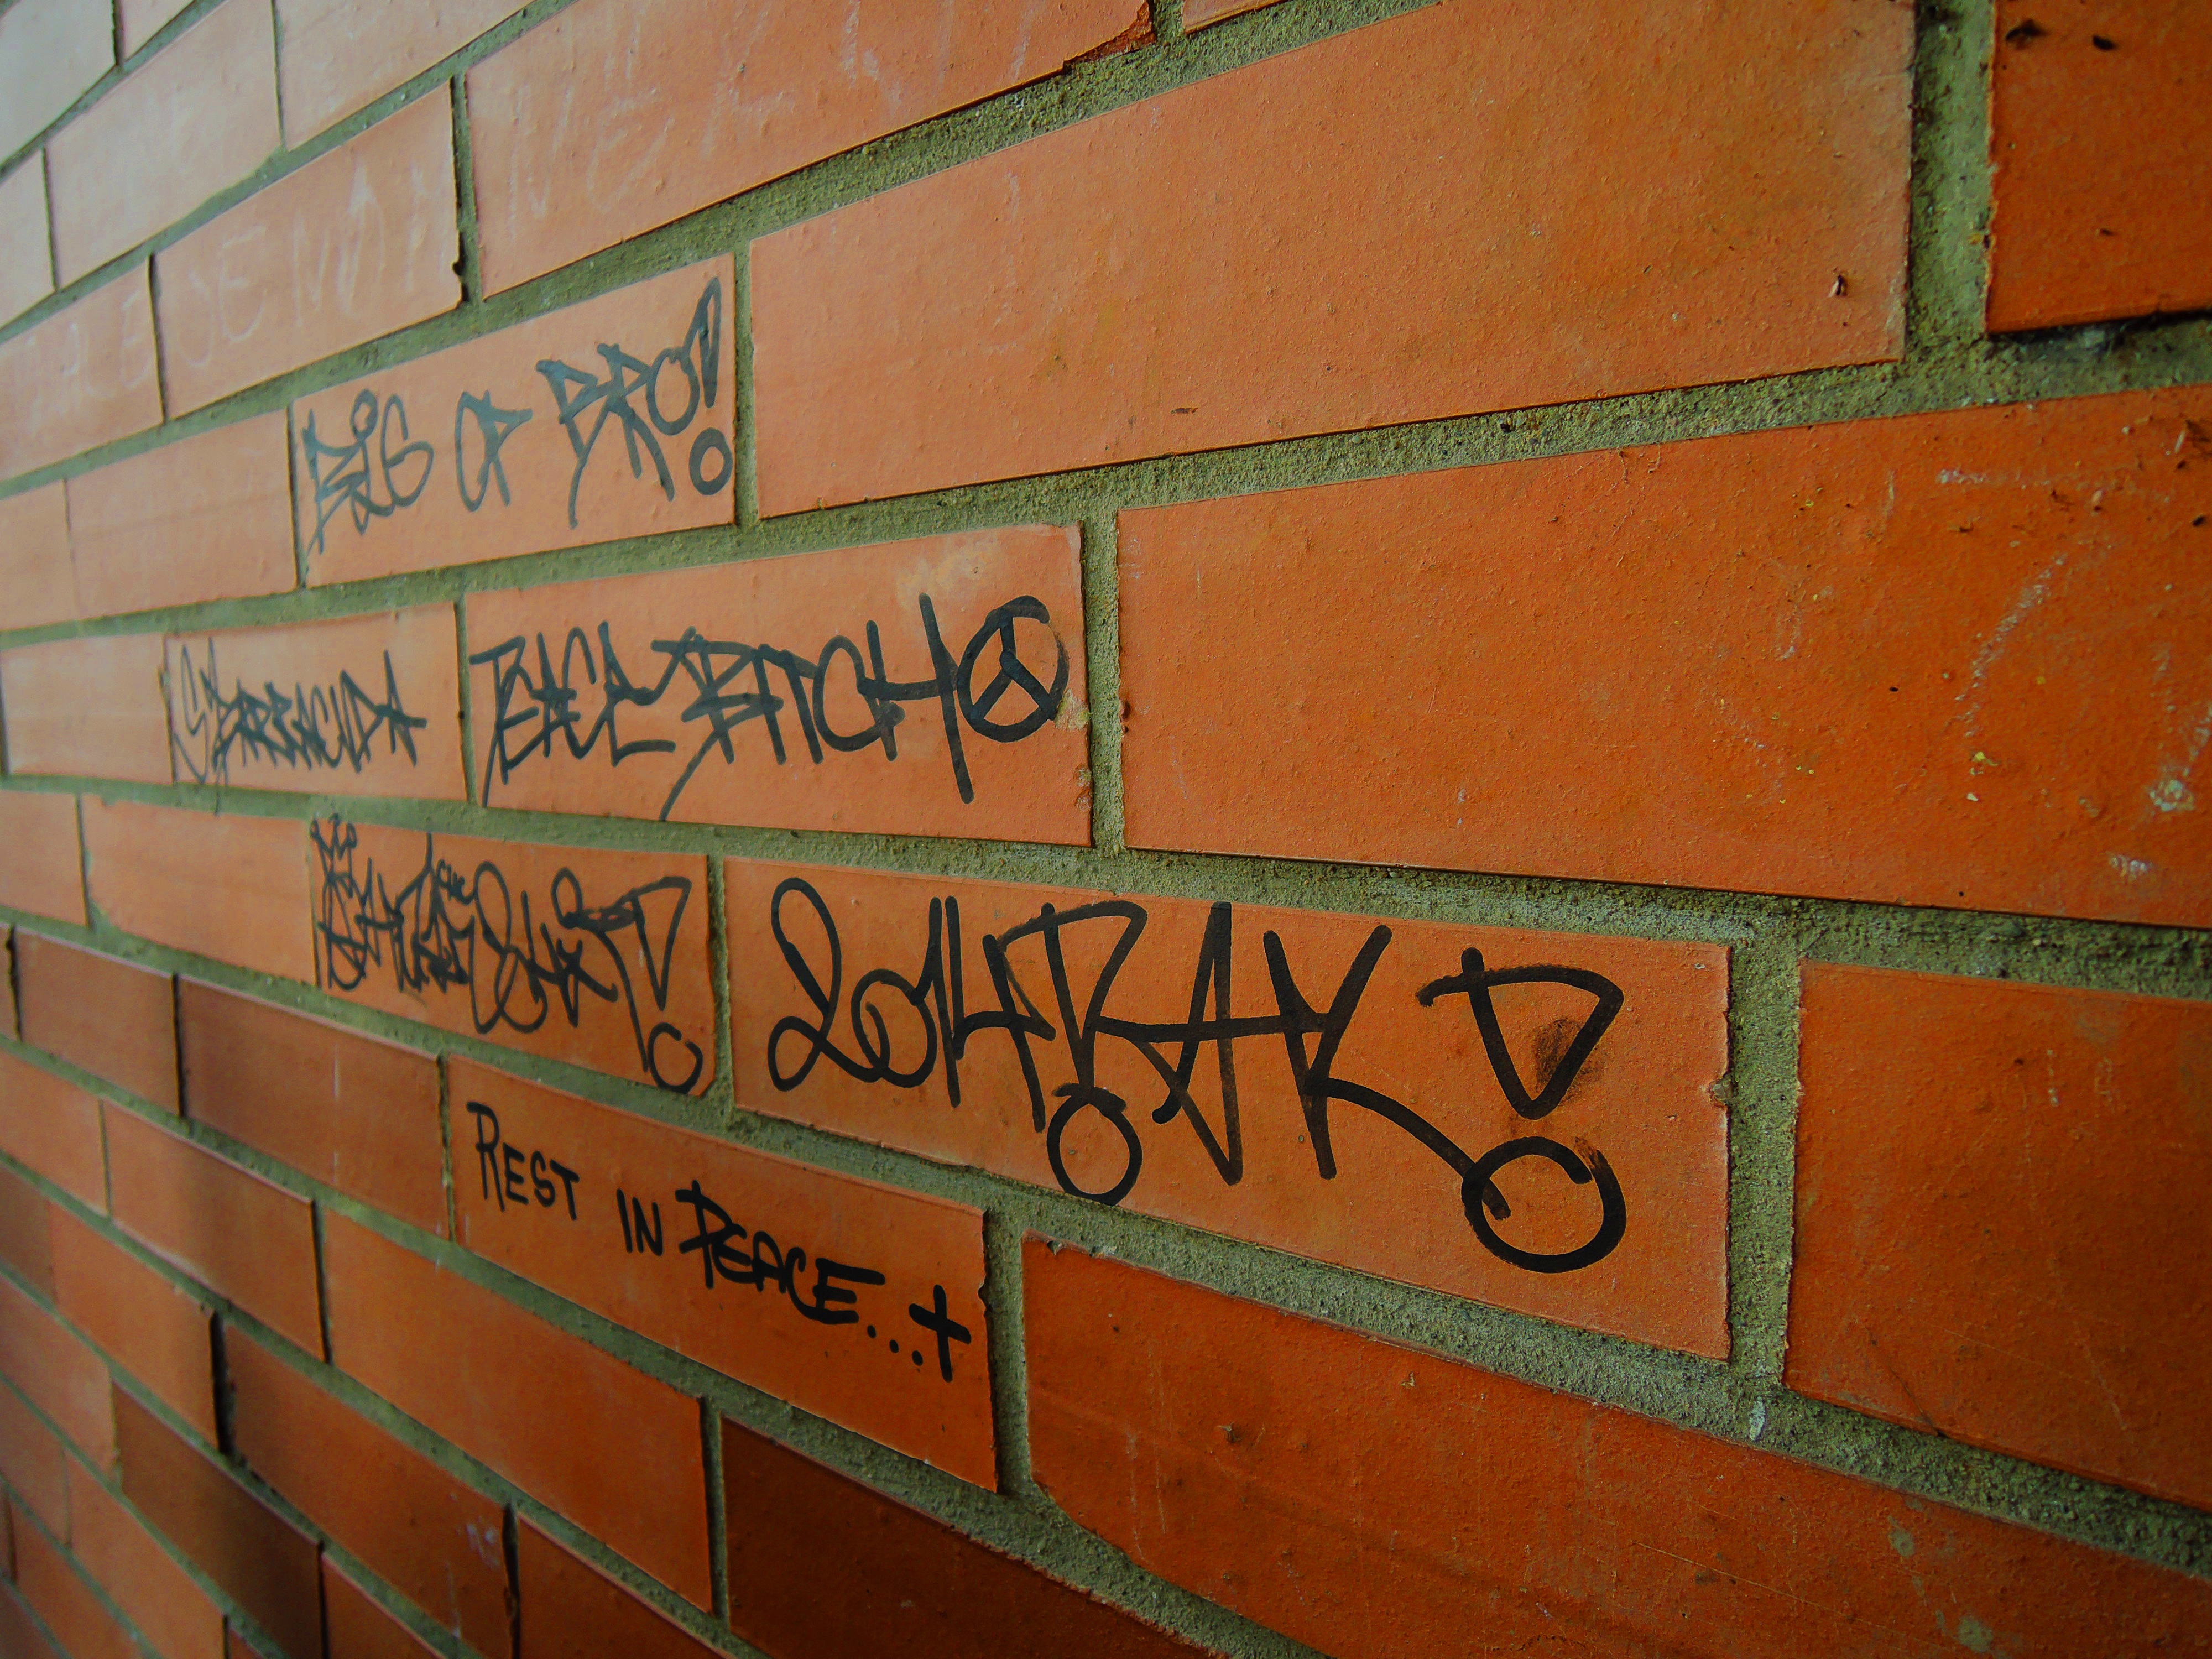
architecture, wood, number, wall, sign, orange, line, green, color, peace, communication, gray, cross, black, brick, material, art, rebel, vandalism, houses, scream, noise, shape, reality, graphite, urban planning, exclamation point, fixation, functionalism, a higher target